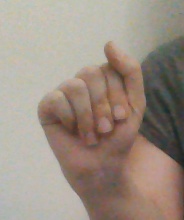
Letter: saad